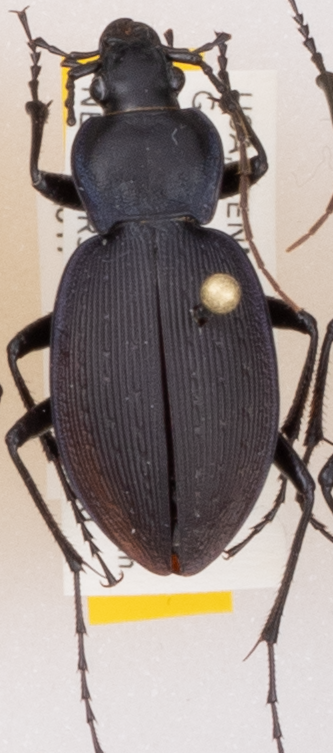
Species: Carabus goryi
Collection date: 2017-05-30
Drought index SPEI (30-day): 0.9
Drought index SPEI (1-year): -0.8
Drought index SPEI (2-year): -0.54